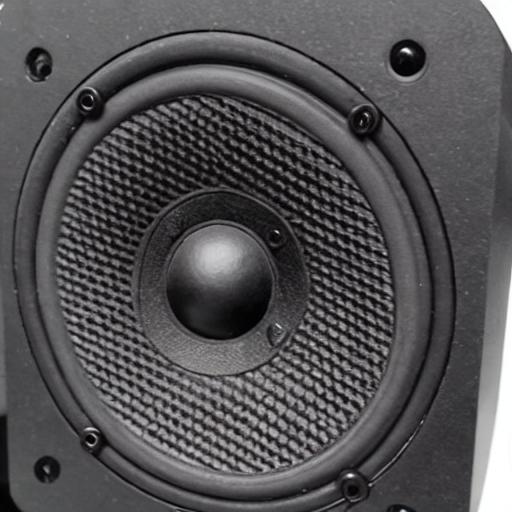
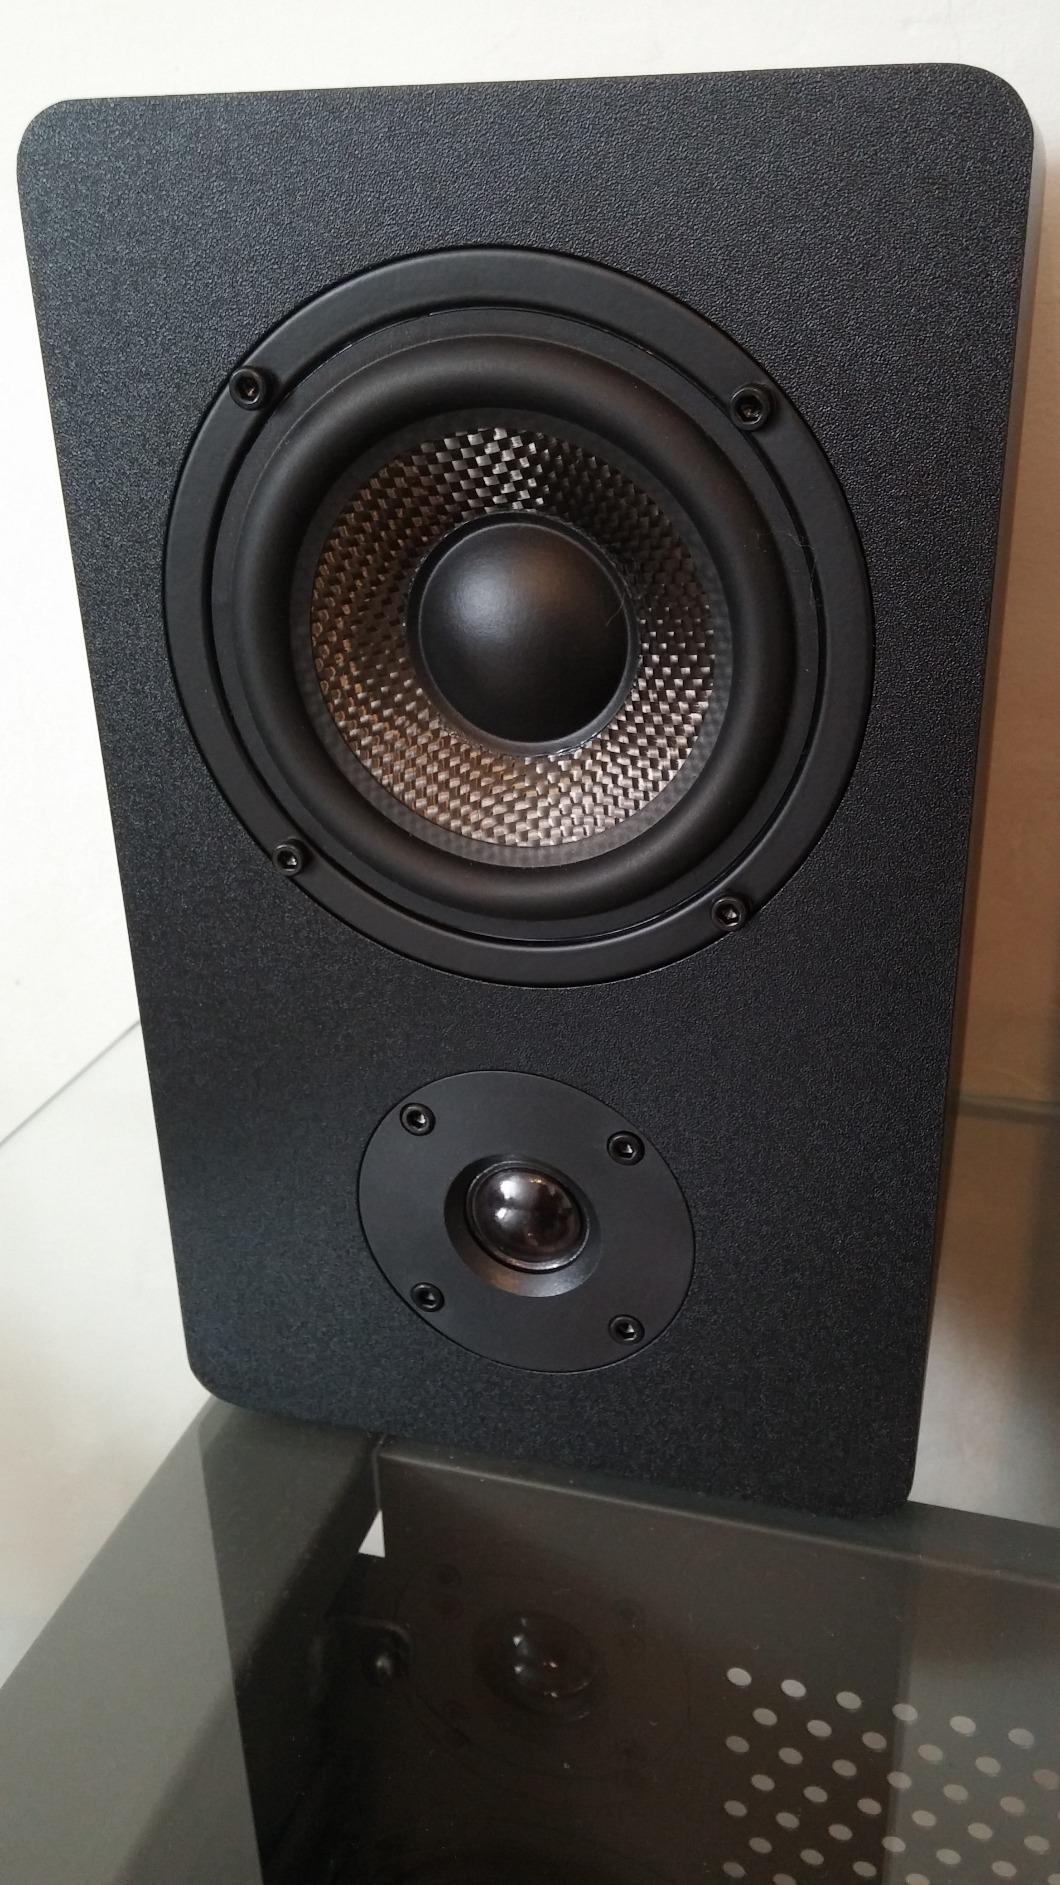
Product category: speaker
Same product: no